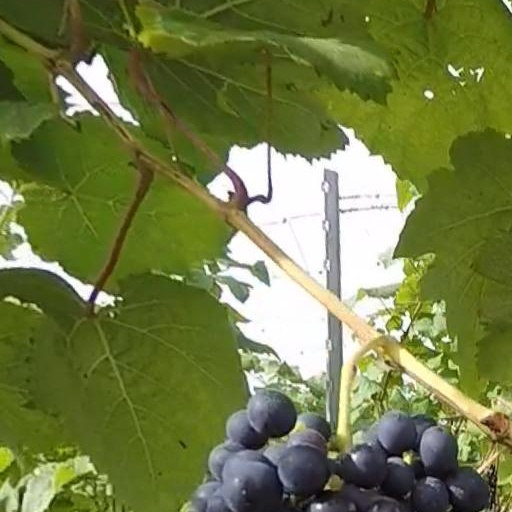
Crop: grape